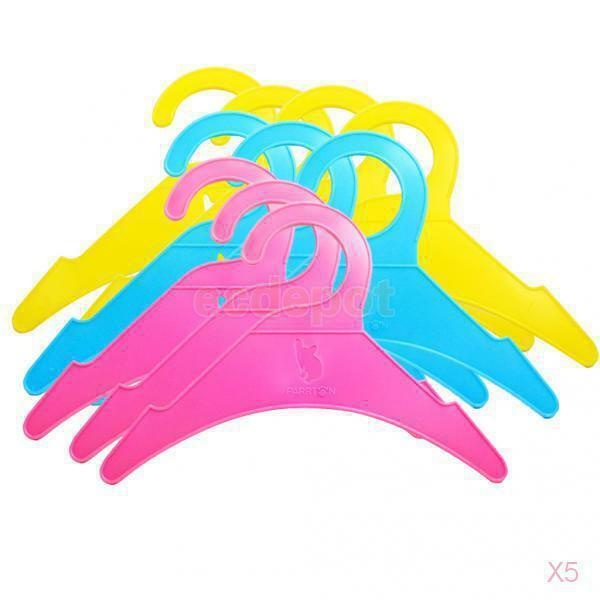
5x 10Pcs Plastic Pet Dog Puppy Cat Clothes Clothing Hangers 19cm Random Color
ITEM NAME:5x 10Pcs Plastic Pet Dog Puppy Cat Clothes Clothing Hangers 19cm Random Color Store Home | Home & Garden | Vehicle Parts & Accessories | Industrial | Computers/Tablets & Networking | Pet Supplies | Phones & Accessories | Electronics | Home Entertainment | Toys, Hobbies | Health & Beauty .like-pro-float .like-pro-price-both{clear: both;.Three colors--yellow, blue, pink sent randomly. Specification: - Material: Plastic. - In light weight, more durable and convenient for use.
Brand: Shop2IndiaBei
Category: Animals & Pet Supplies > Pet Supplies > Pet Apparel Hangers